Historical Society of the Episcopal Church

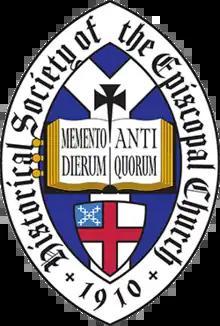
Seal of the Historical Society of the Episcopal Church

The Historical Society of the Episcopal Church (HSEC), formerly the Church Historical Society, was founded in Philadelphia in 1910. This voluntary society includes scholars, writers, teachers, ministers as well as others interested in its goals and objectives. It publishes the quarterly academic journal Anglican & Episcopal History and co-publishes a newsletter, "The Historiographer" with the National Episcopal Historians and Archivists (NEHA) and the Episcopal Womens History Project Episcopal Womens History project. The offices are based in Appleton, Wisconsin.